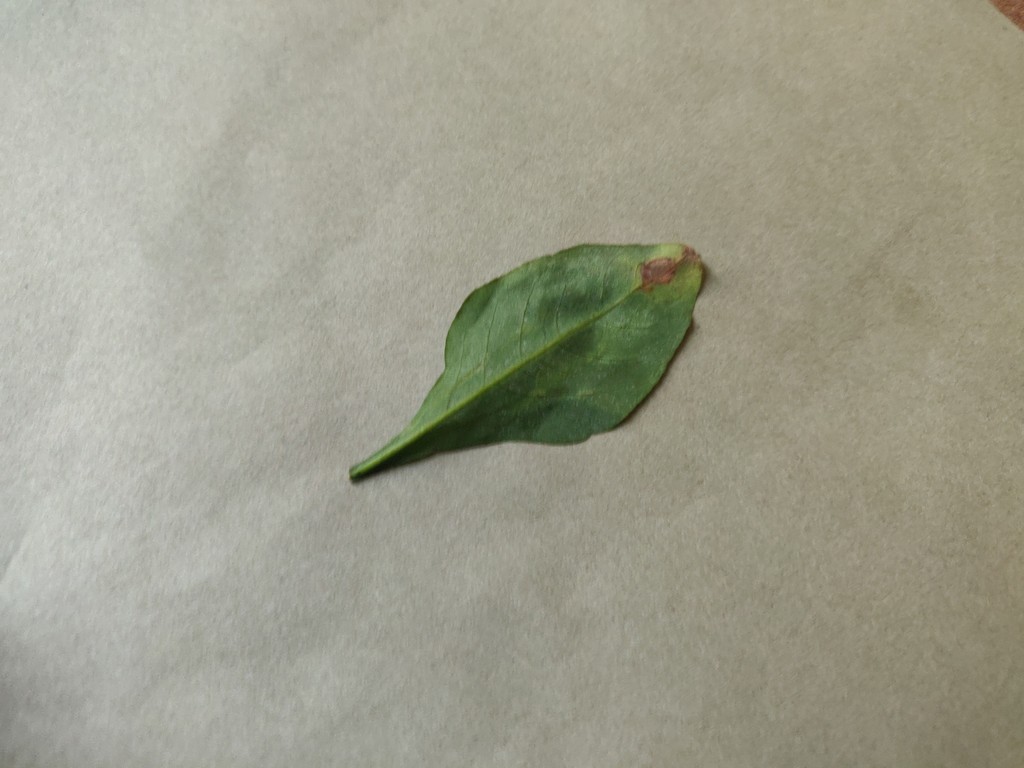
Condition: Unhealthy
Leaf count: single
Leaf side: back